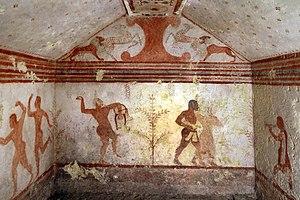
La tombe des Bacchants est l'une des tombes étrusques peintes de la nécropole de Monterozzi, proche de la ville de Tarquinia.